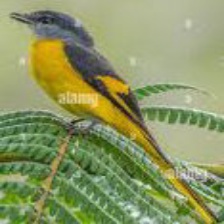
Species: FIERY MINIVET
Scientific name: PERICROCOTUS IGNEUS